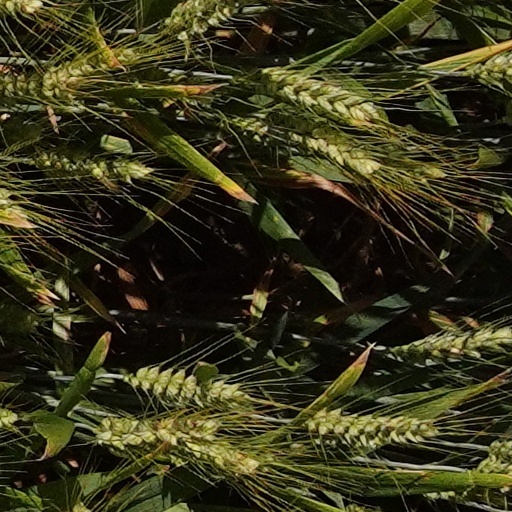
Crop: wheat